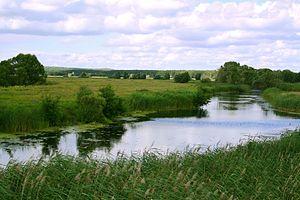
La Psel ou Psiol est une rivière de Russie et d'Ukraine et un affluent de la rive gauche du fleuve Dniepr.